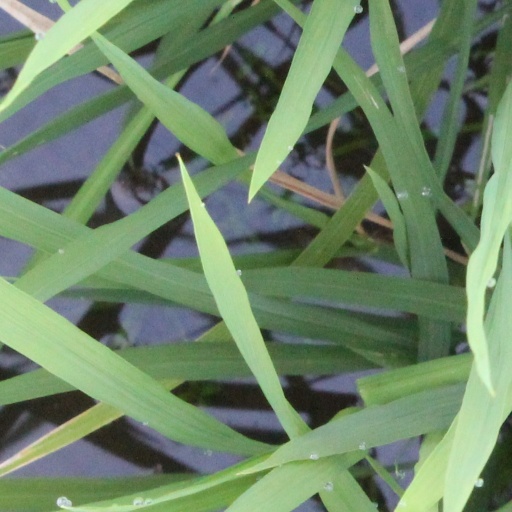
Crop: rice